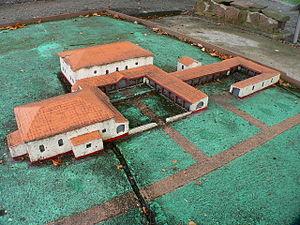
Le Parc archéologique Asnapio est situé en France, à Villeneuve-d'Ascq. Il propose des reconstitutions d'habitats du Paléolithique supérieur au Moyen Âge. Le parc s'inspire de fouilles du Nord de la France et sert de champ d'expérimentation archéologique. Au cœur de la ville nouvelle de Villeneuve-d'Ascq, le parc jouxte le parc du Héron et doit son nom au bourg d'Annappes sous sa forme carolingienne.